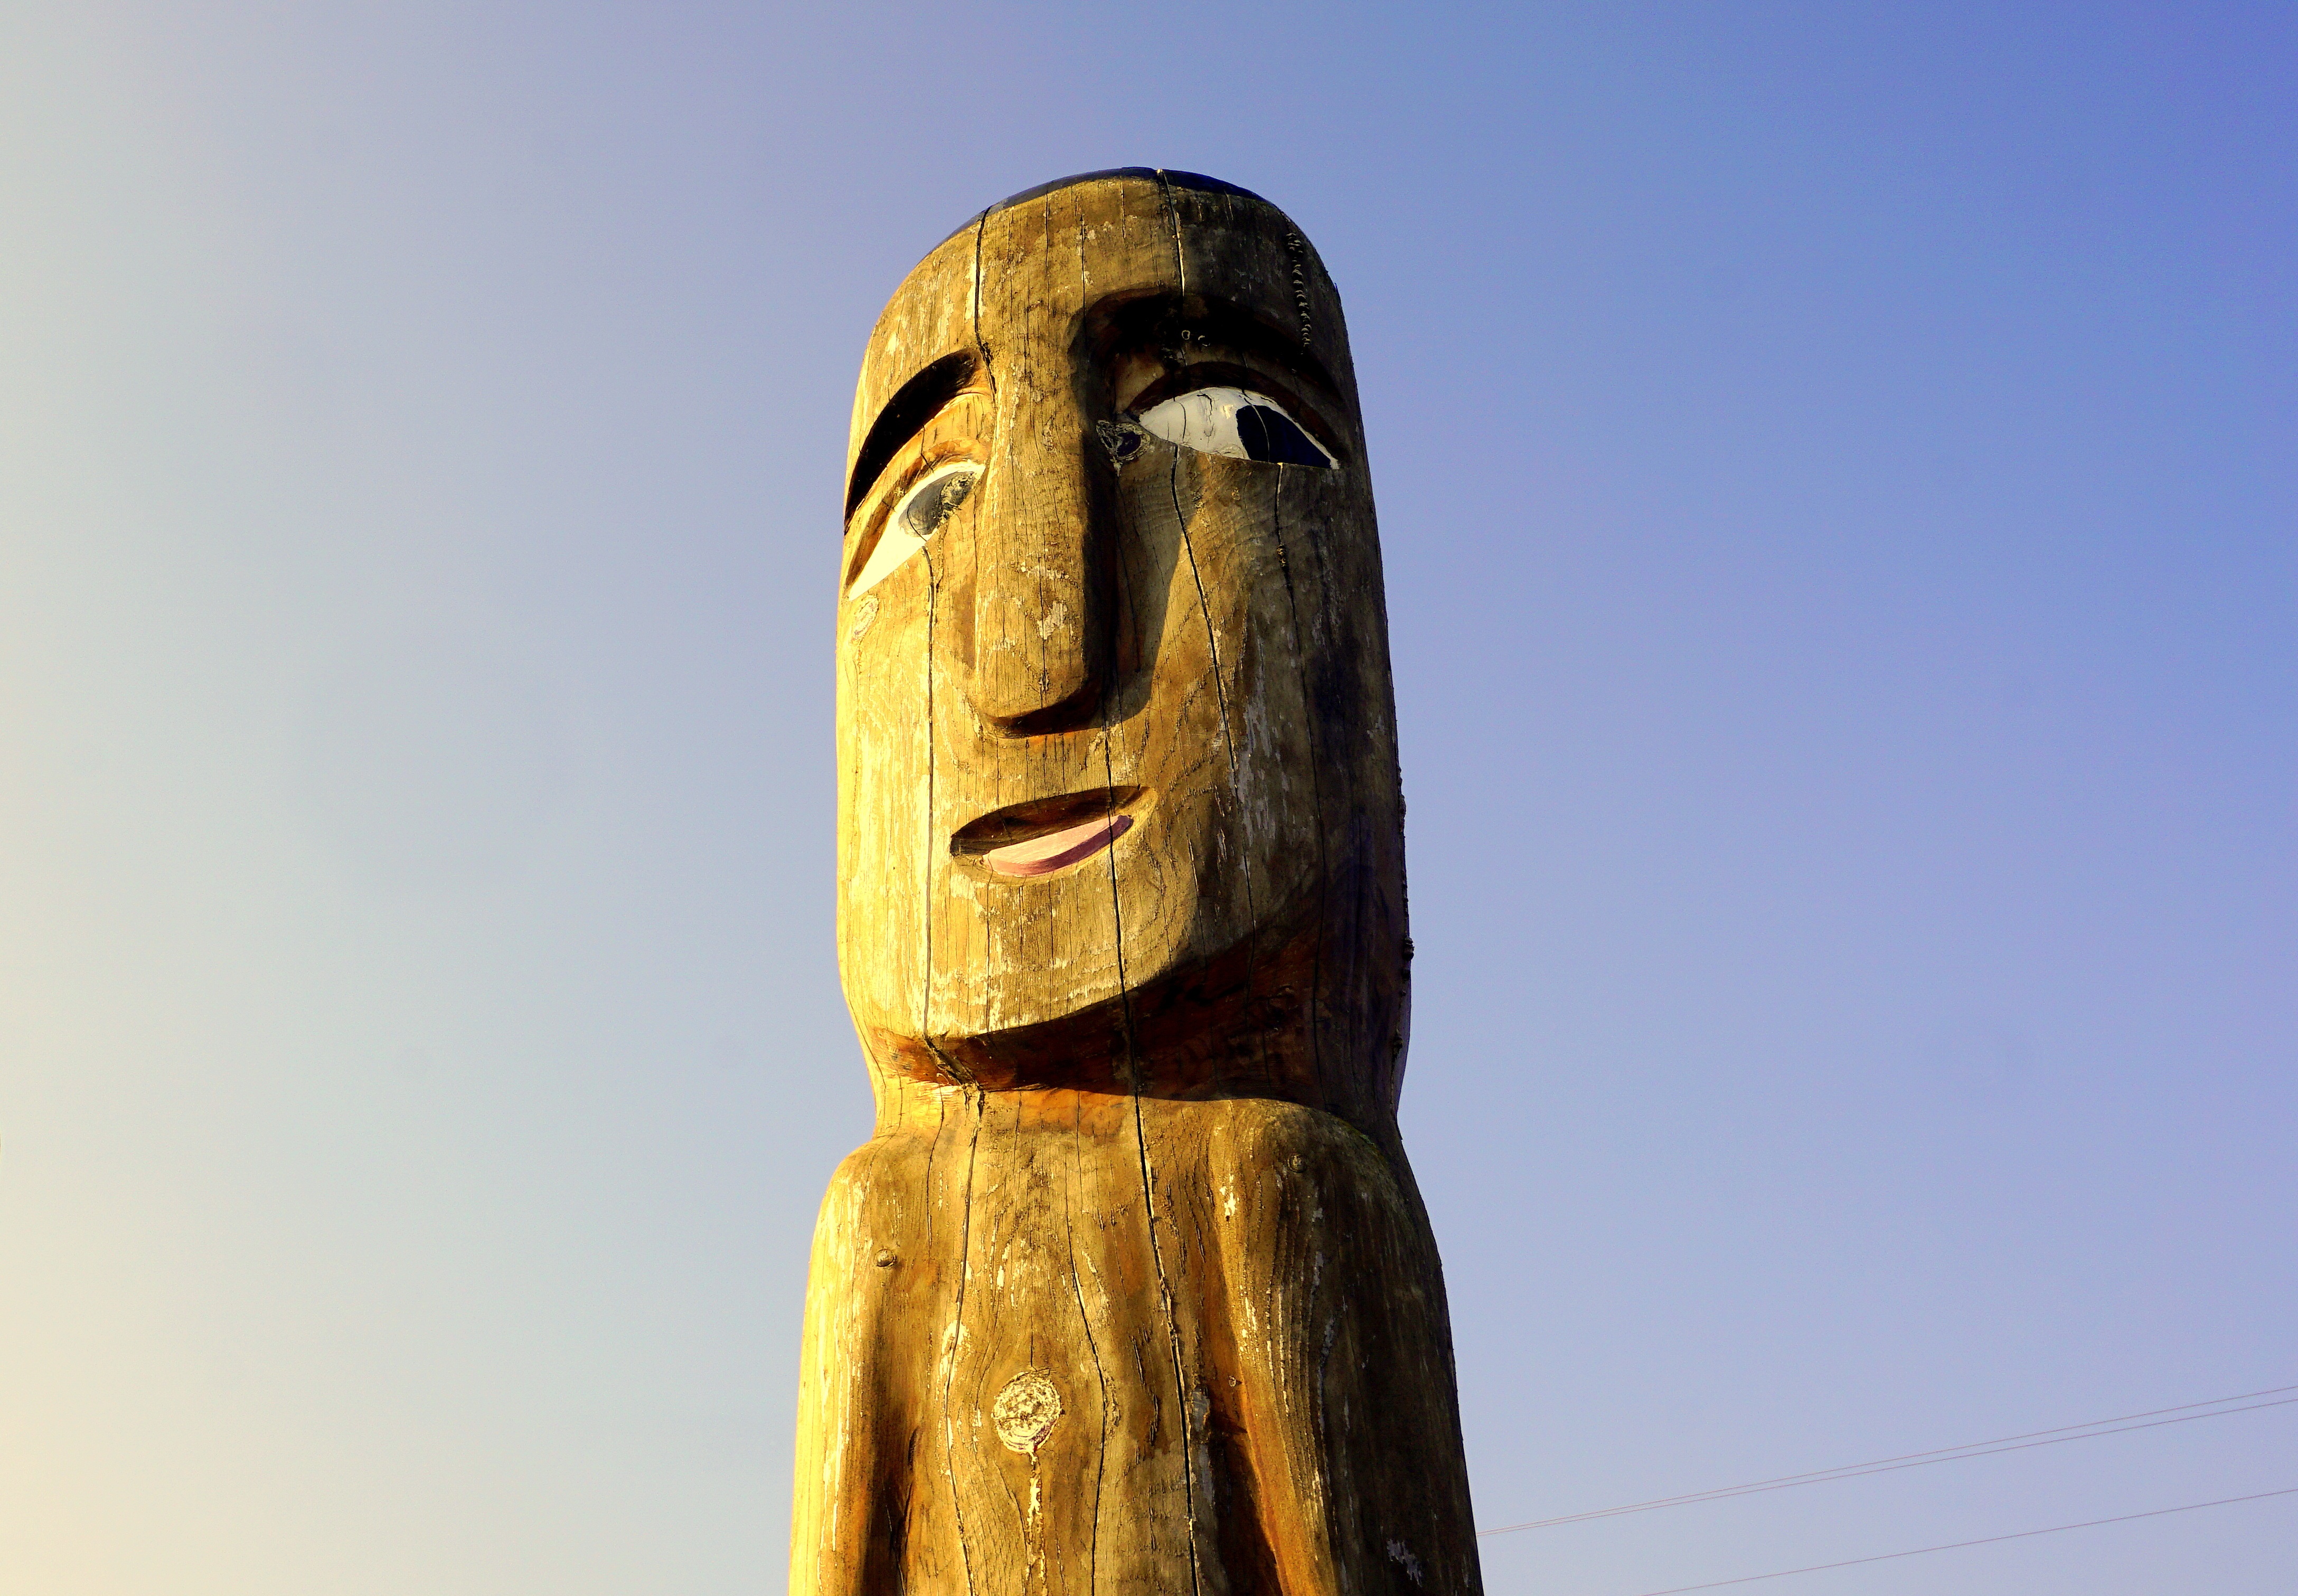
rock, wood, old, monument, statue, sculpture, art, temple, civilization, carving, totem, monolith, ancient history, american indians